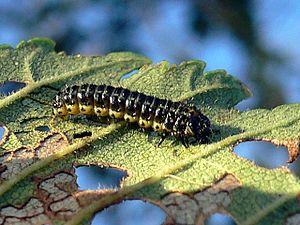
Xanthogaleruca luteola, communément appelée la Galéruque de l'orme, est une espèce de coléoptères de la famille des chrysomélidés phyllophages de la sous-famille des Galerucinae, de la tribu des Galerucini, et du genre Xanthogaleruca.